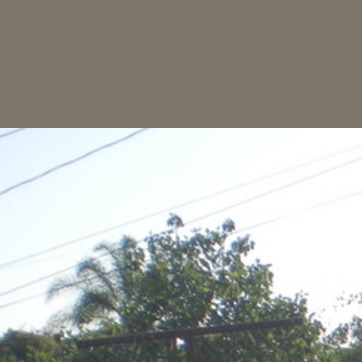
Material: sky